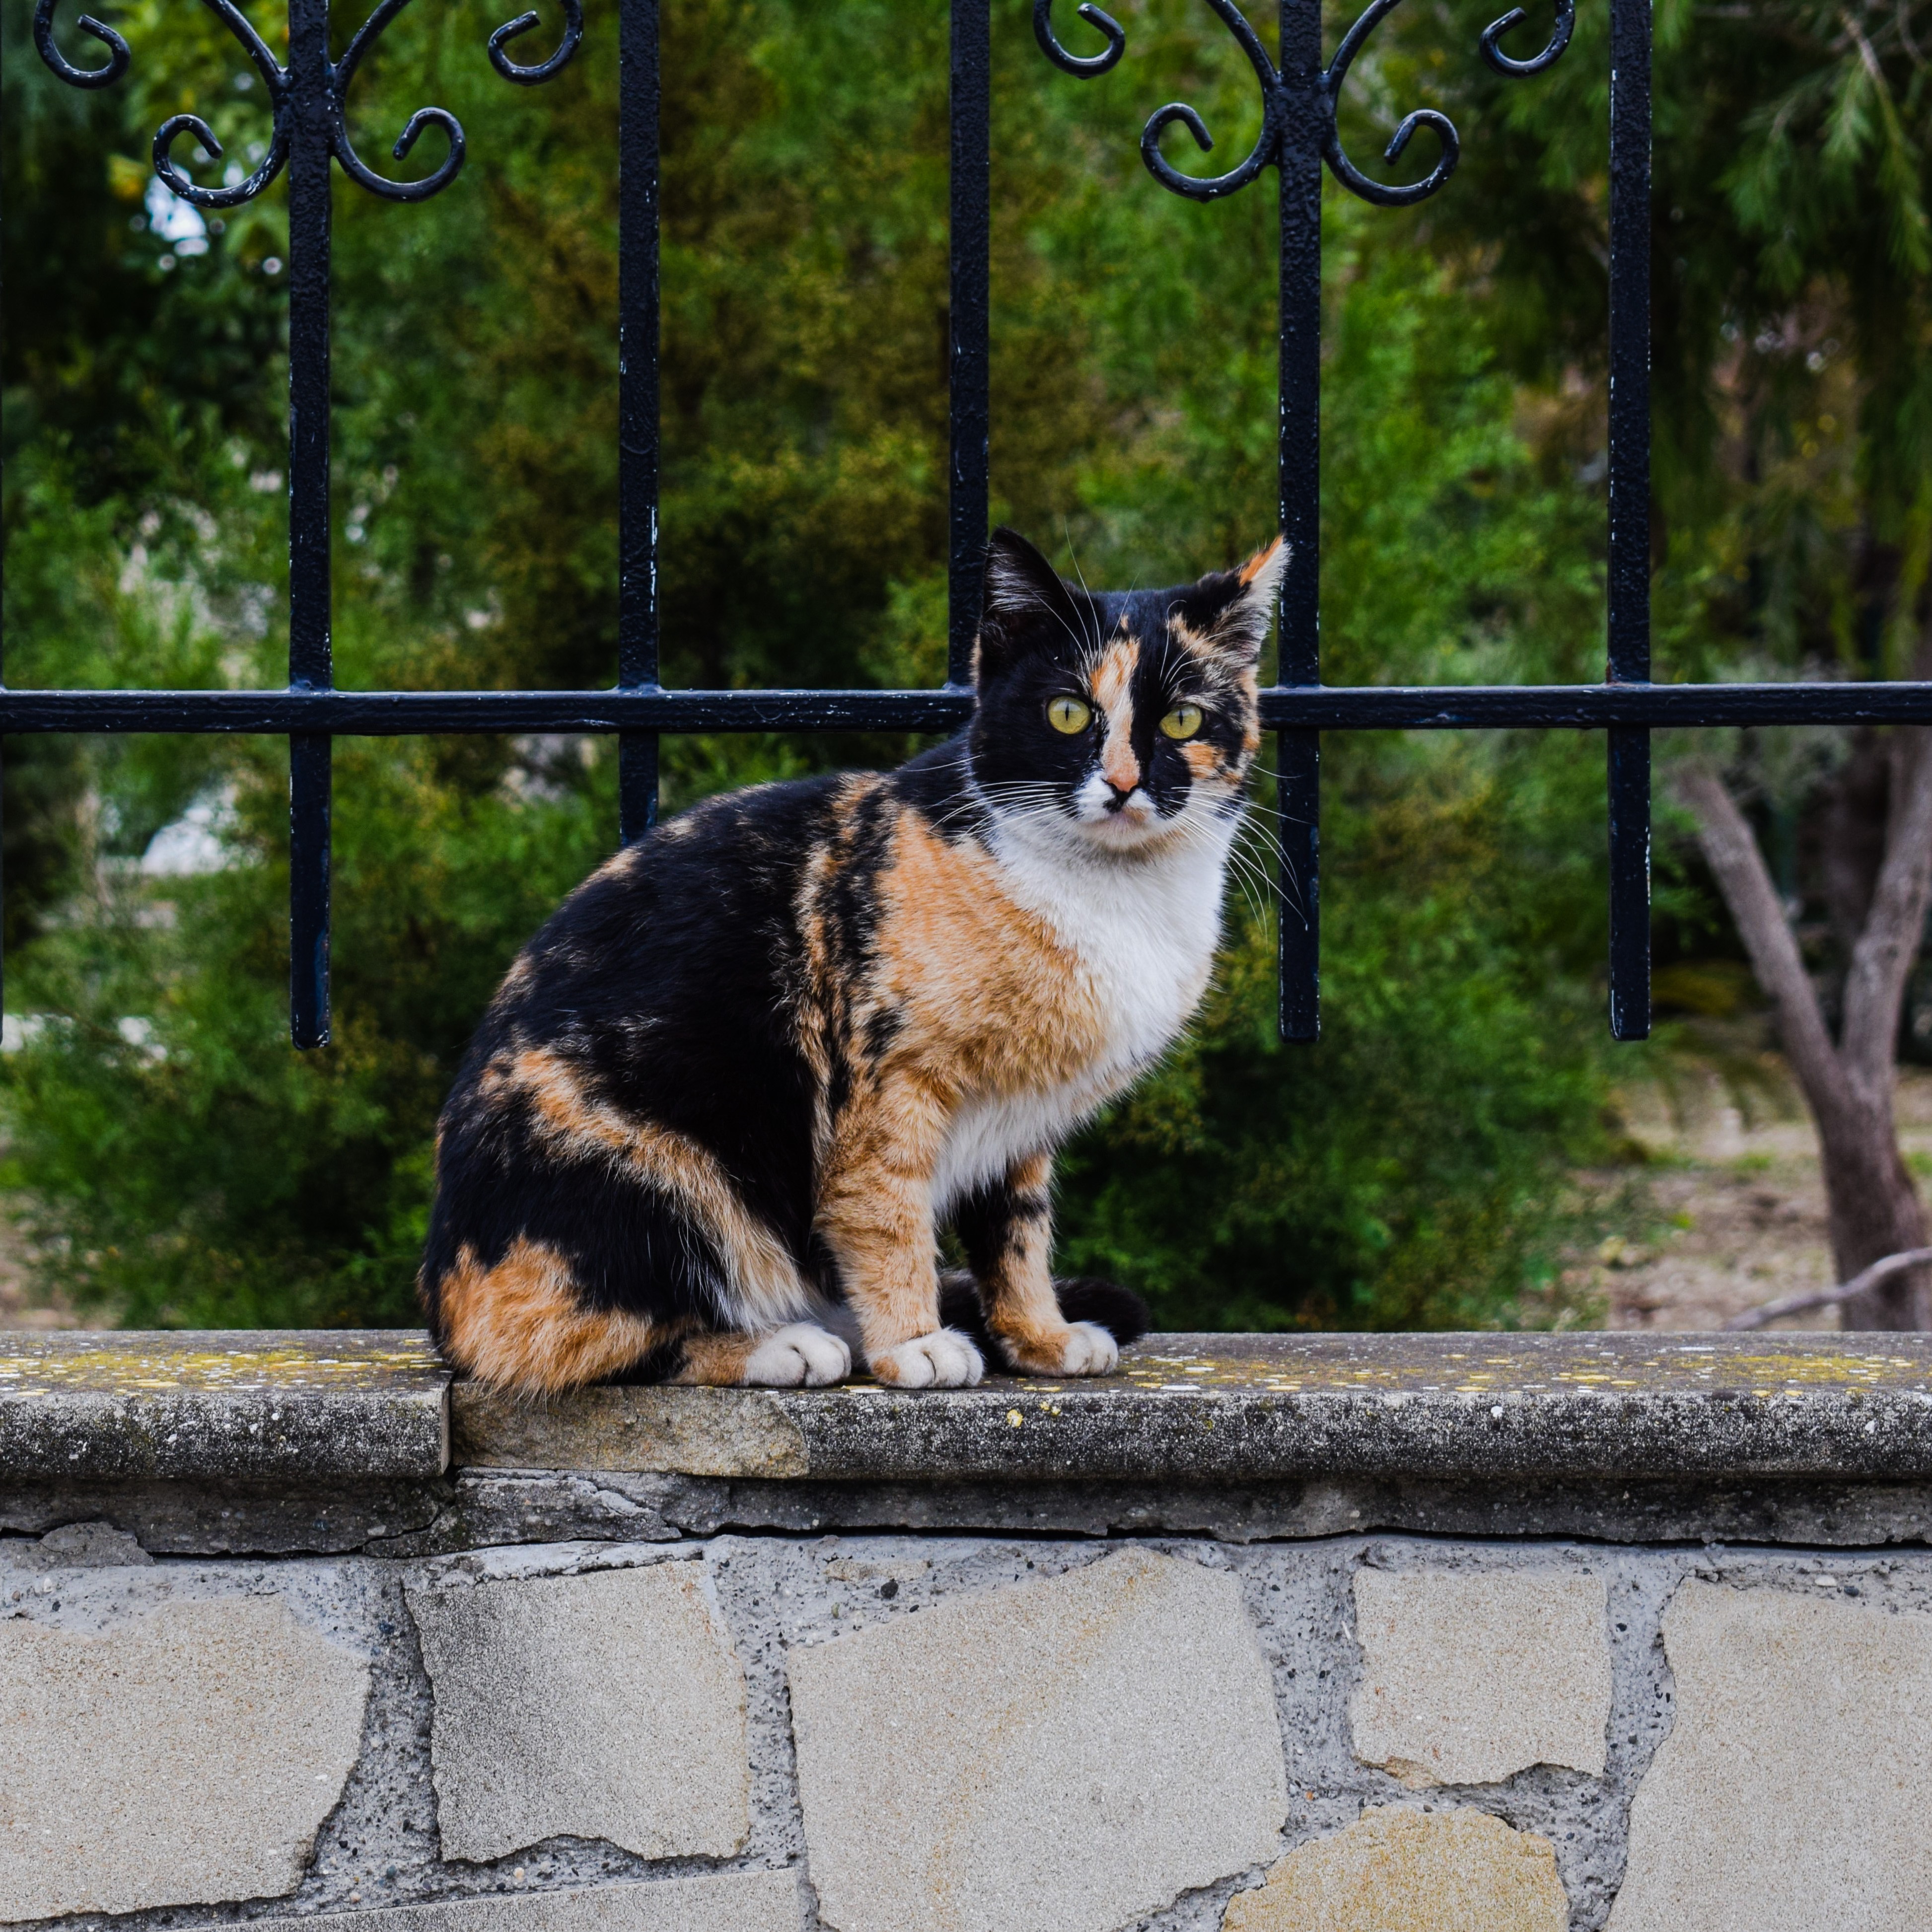
tree, grass, street, animal, cute, looking, fur, cat, fauna, whiskers, kitty, snout, tail, adorable, stray, curious, surprised, small to medium sized cats, cat like mammal